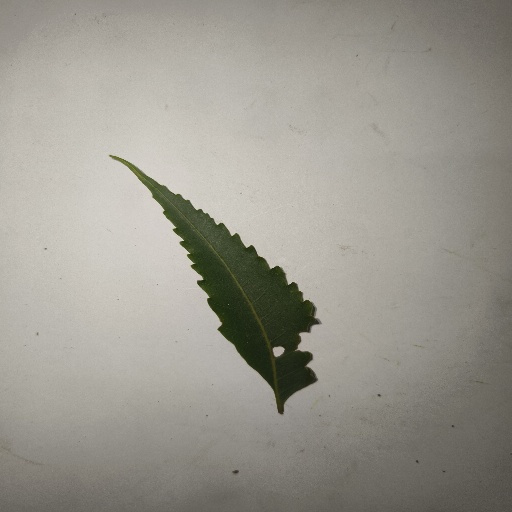
Species: Neem
Leaf condition: Shot Hole Leaf